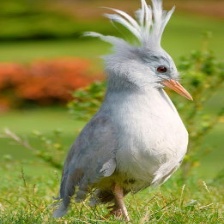
Species: KAGU
Scientific name: RHYNOCHETOS JUBATUS